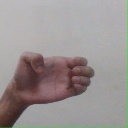
अक्षर: ख